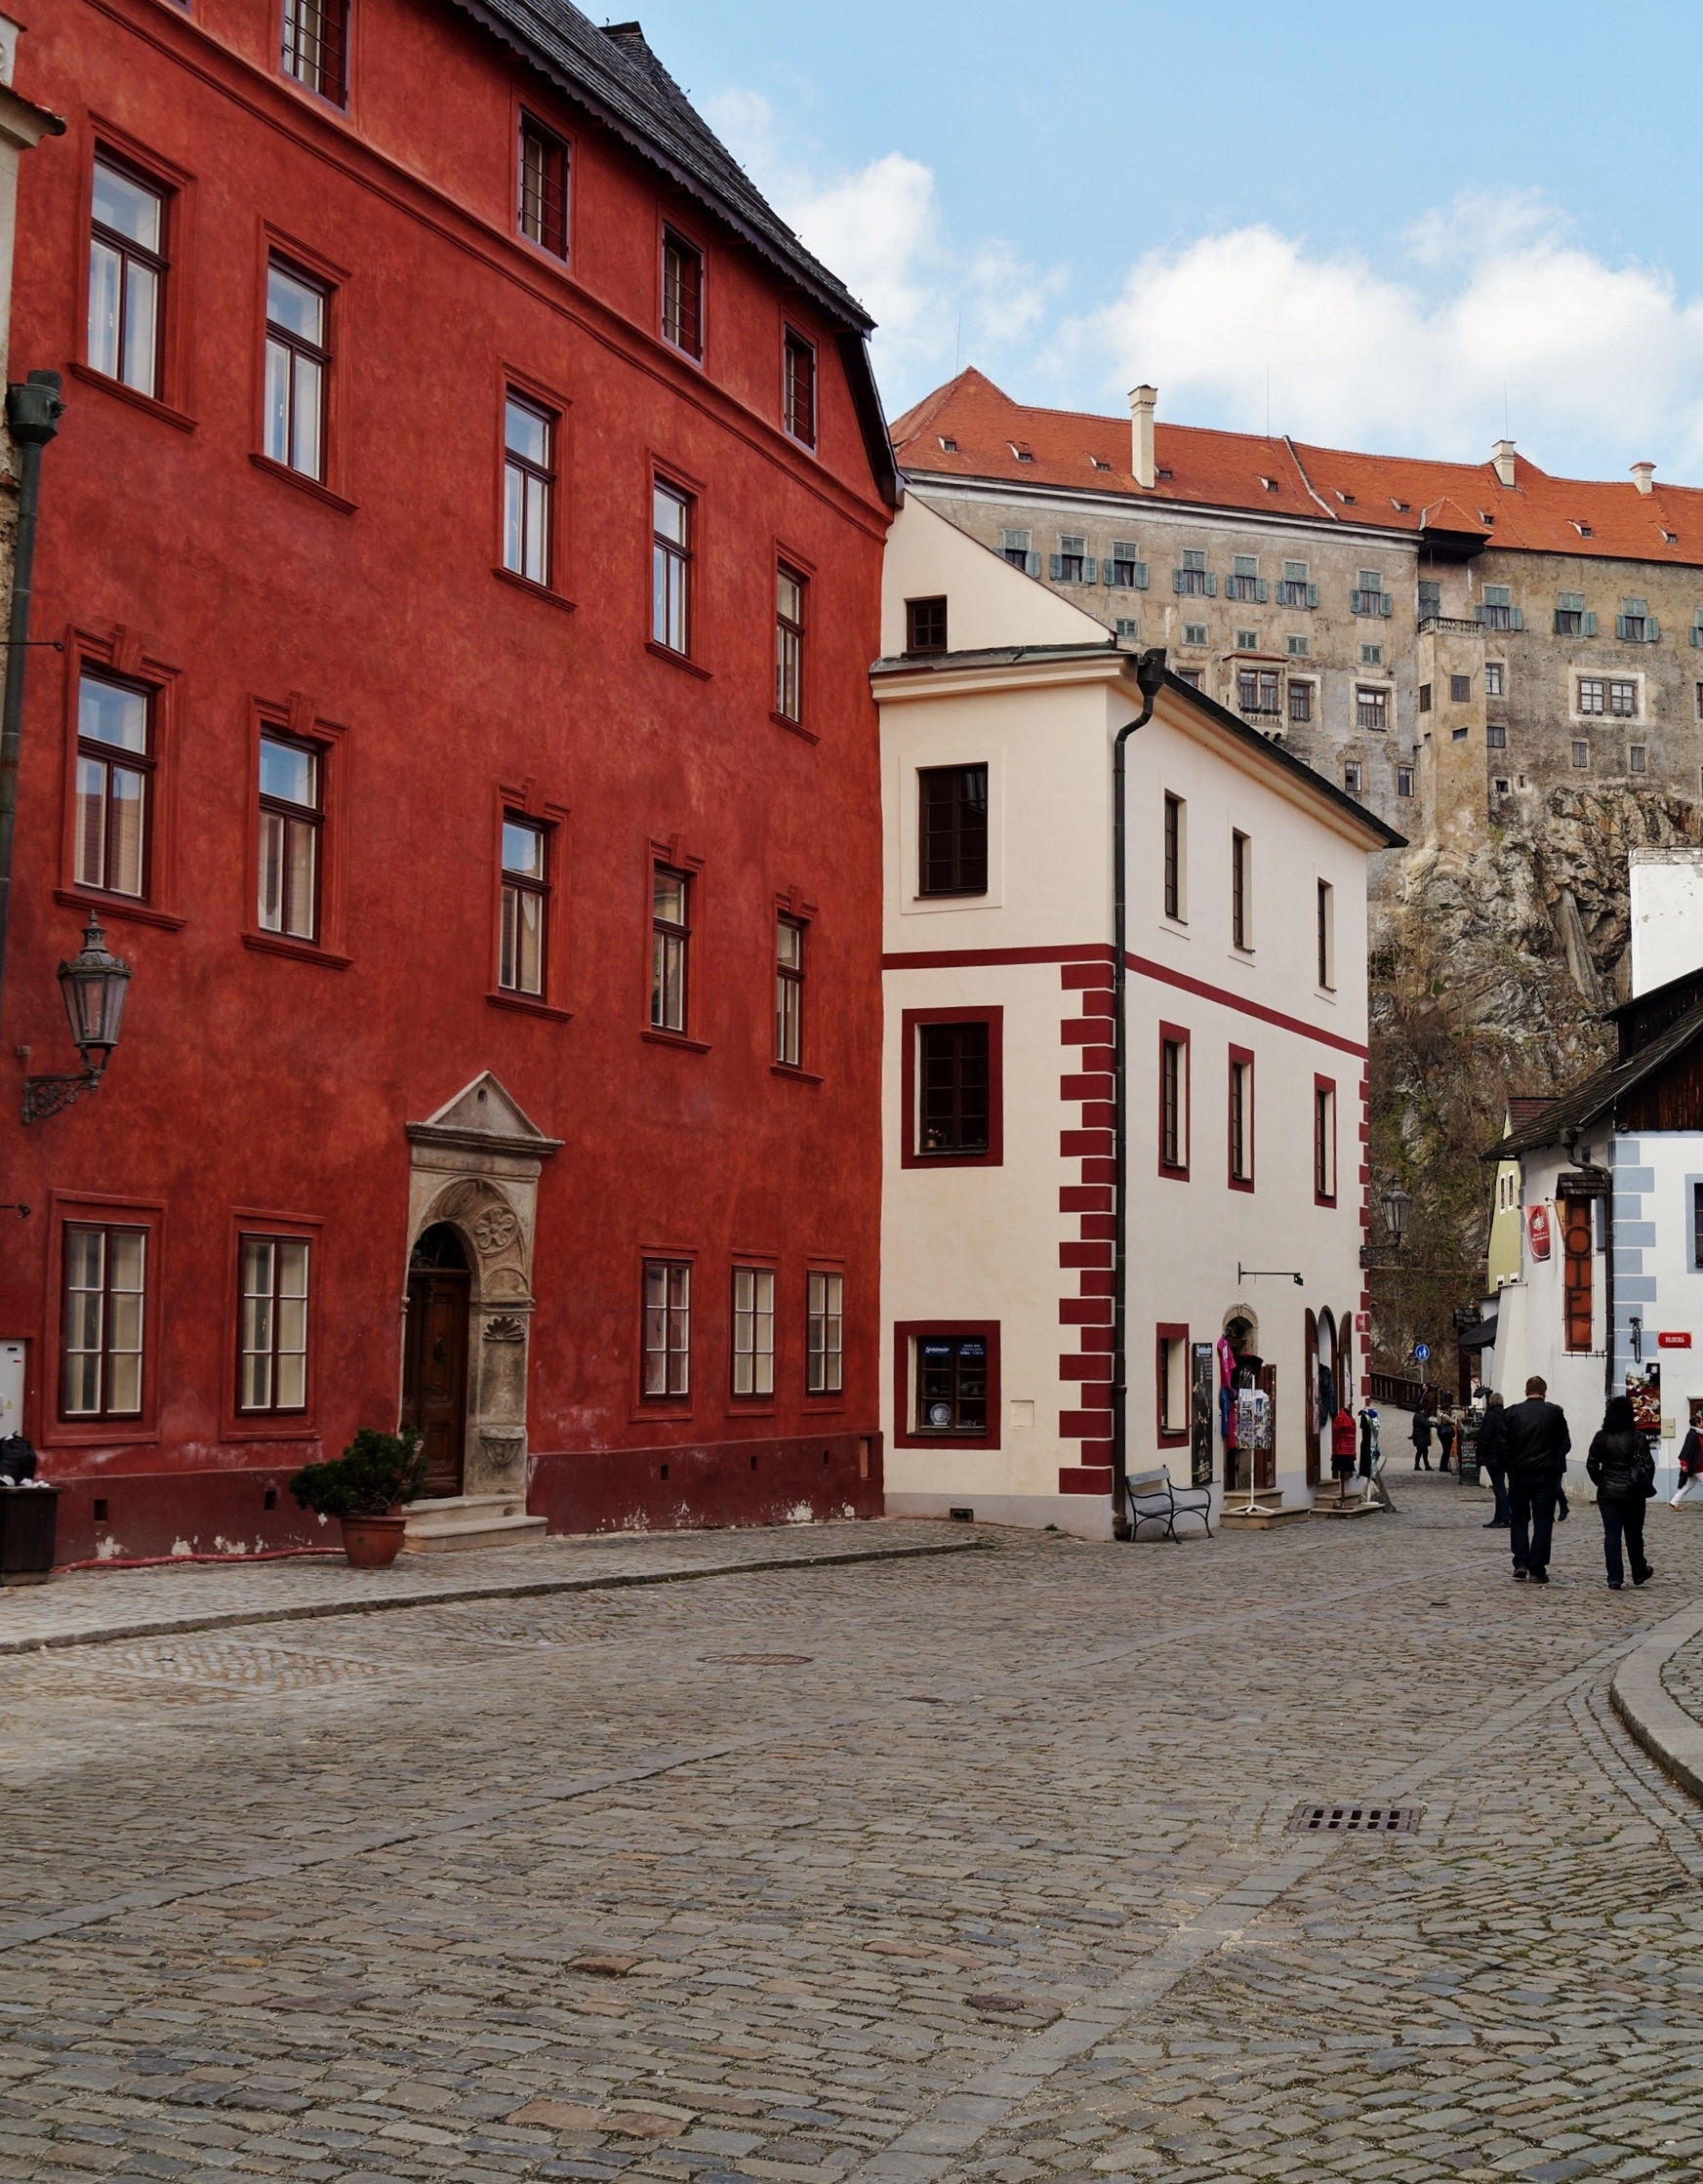
architecture, road, street, house, town, building, palace, city, downtown, plaza, facade, old house, old town, town square, unesco, czech republic, neighbourhood, urban area, residential area, czech krumlov, human settlement